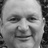
Emotion: happy